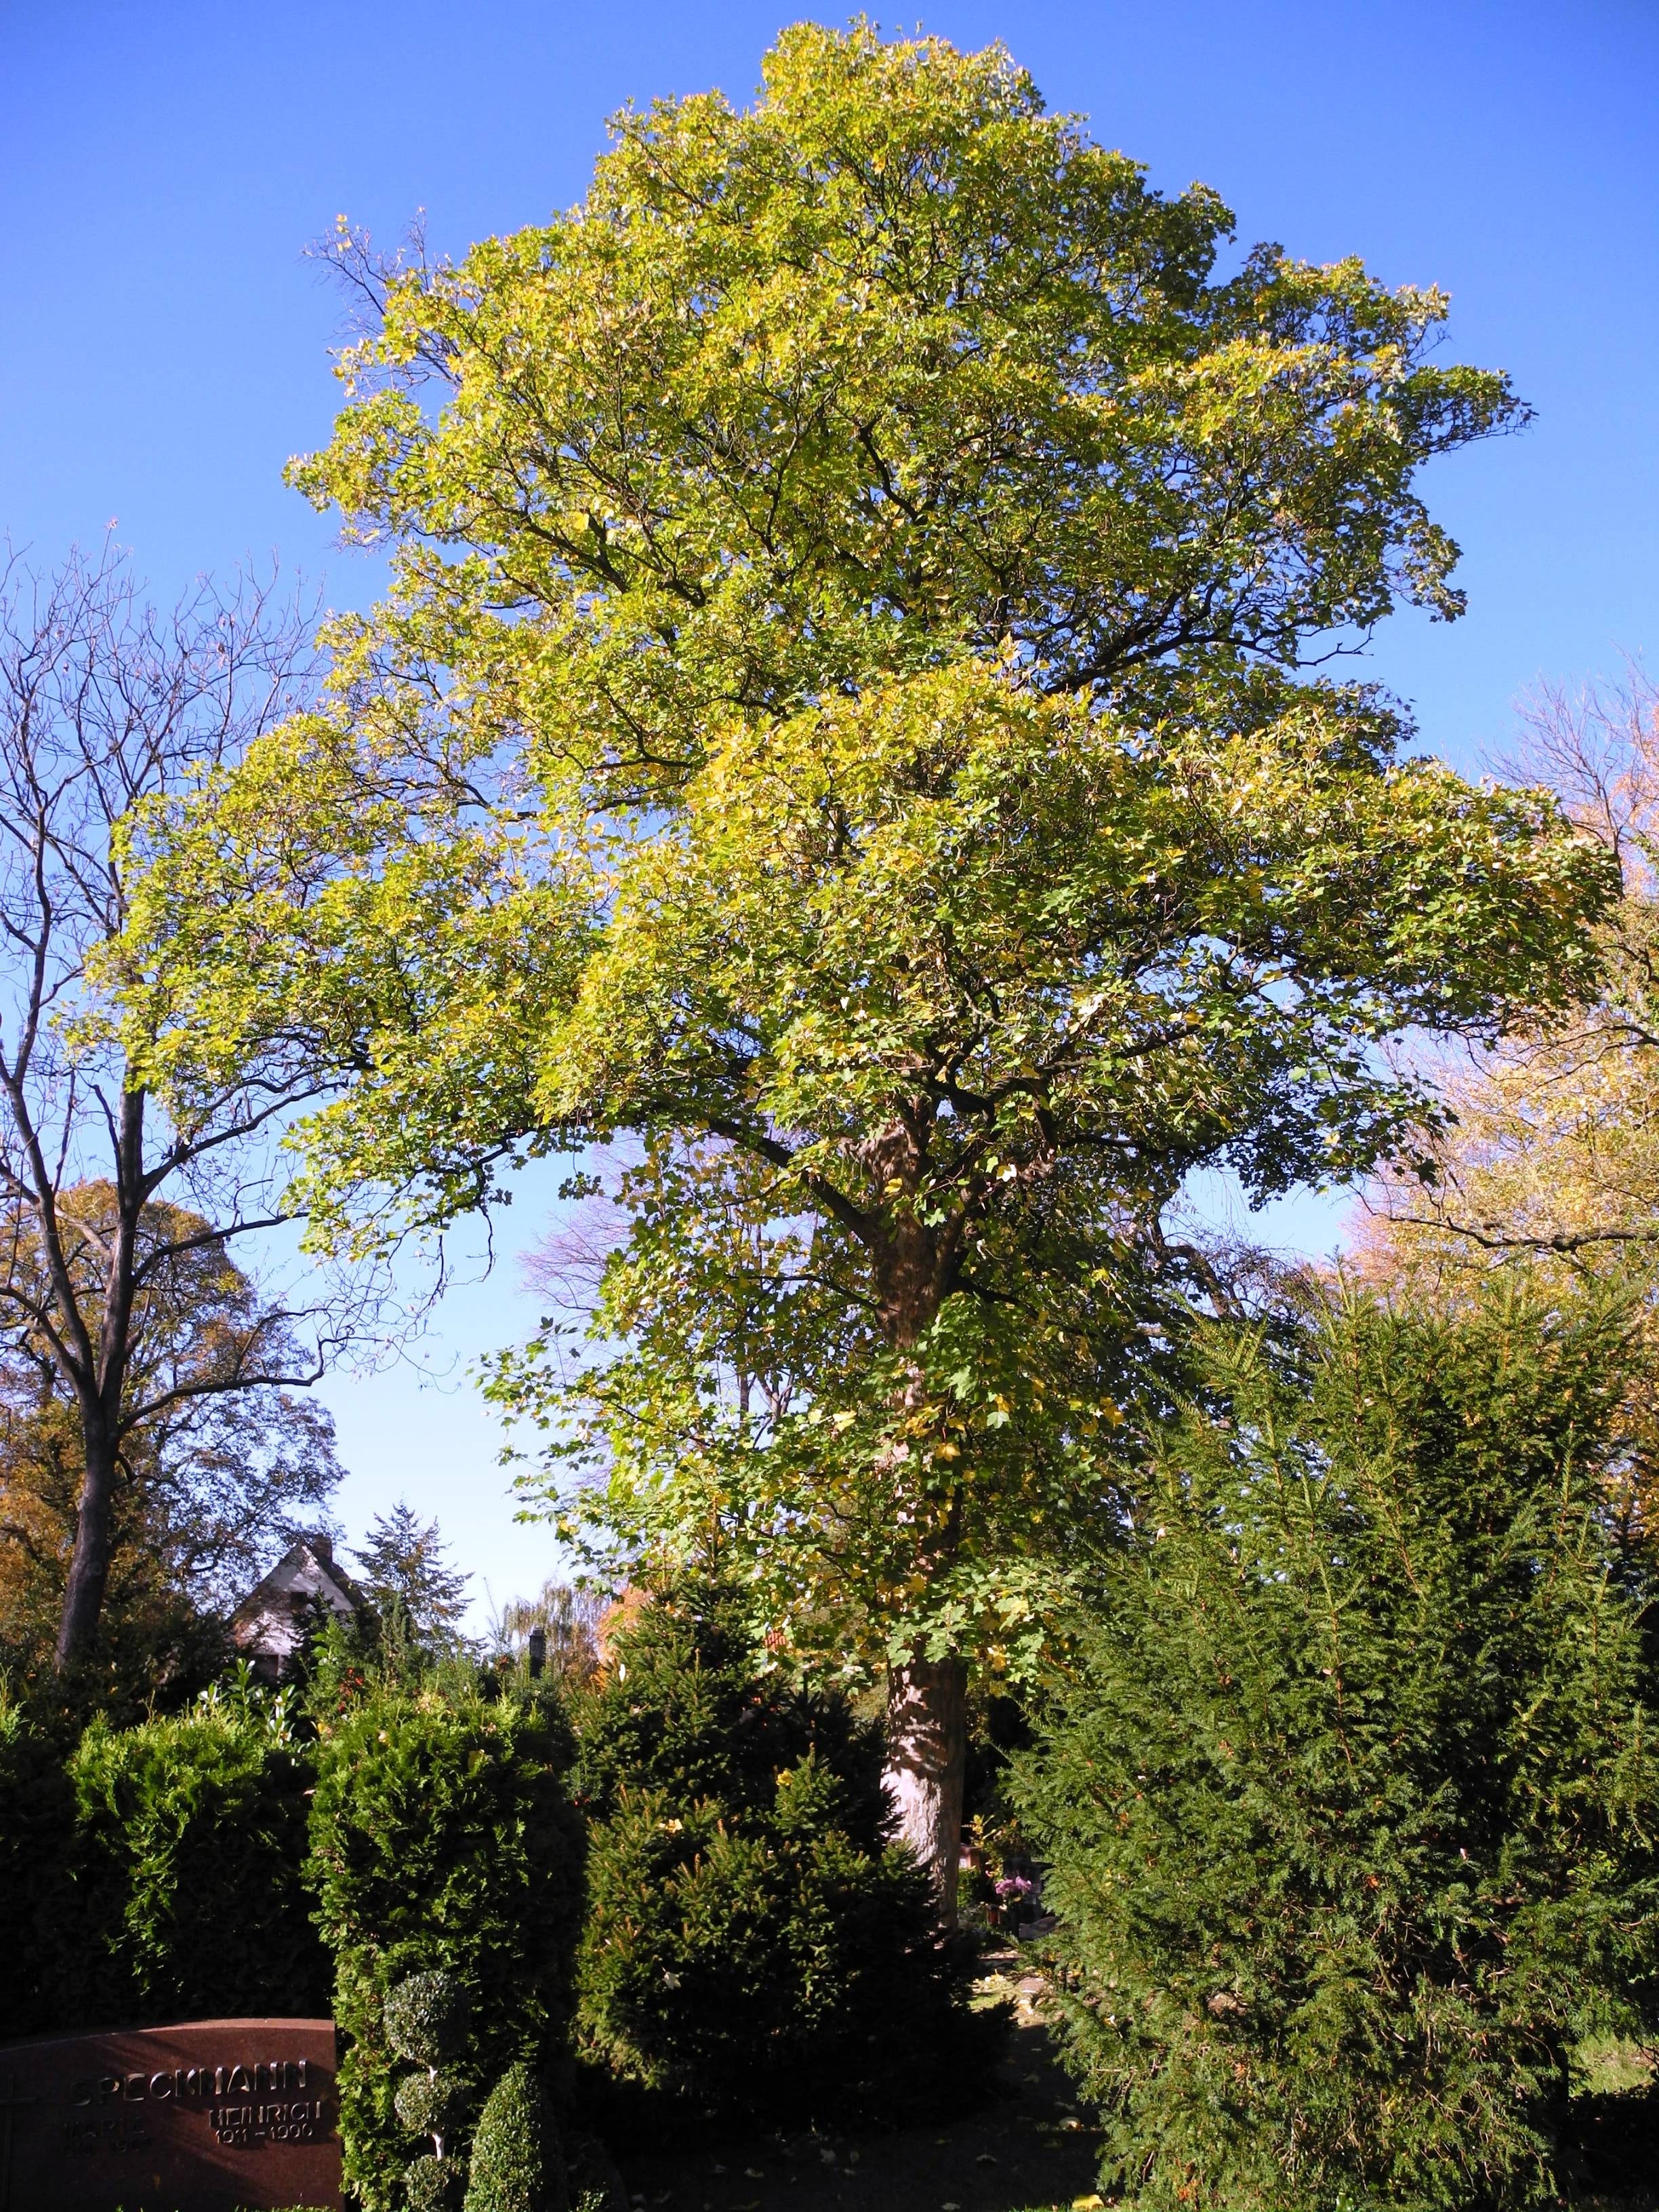
tree, nature, branch, blossom, plant, leaf, flower, autumn, botany, cemetery, garden, season, trees, shrub, deciduous, woodland, graves, ecosystem, flowering plant, biome, woody plant, land plant